Science book

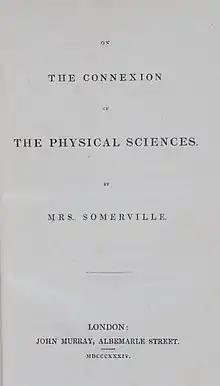
Title page of "On the Connexion of the Physical Sciences" (1834)

A science book is a work of nonfiction, usually written by a scientist, researcher, or professor like Stephen Hawking ("A Brief History of Time"), or sometimes by a non-scientist such as Bill Bryson ("A Short History of Nearly Everything"). Usually these books are written for a wide audience presumed to have a general education rather than a specifically scientific training, as opposed to the very narrow audience that a scientific paper would have, and are therefore referred to as popular science. As such, they require considerable talent on the part of the author to sufficiently explain difficult topics to